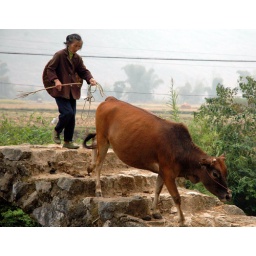
A Chinese woman brings her cattle over a stone bridge in the countryside surrounding Yangshuo, Guangxi.